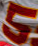
Number: 5